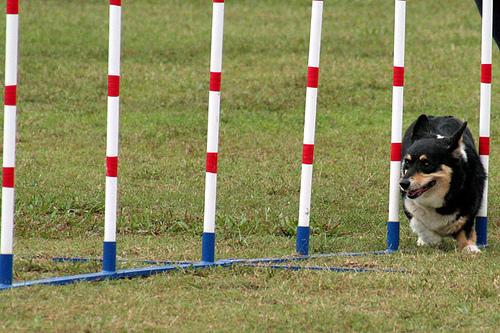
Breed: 2909-n000116-Cardigan